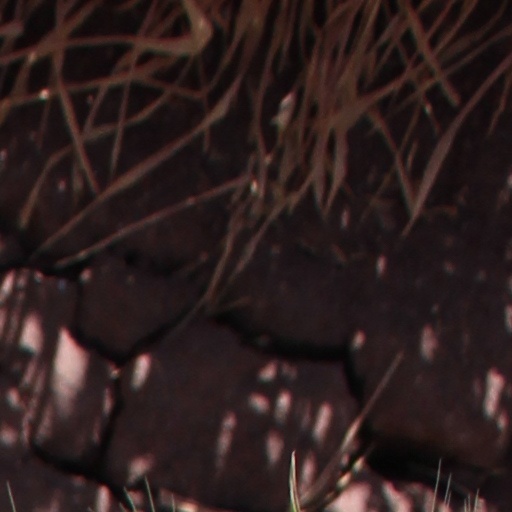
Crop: wheat